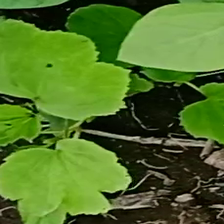
Weed species: Little_Mallow(Malva parviflora)